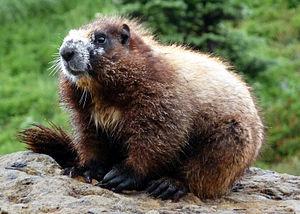
Le parc national du mont Rainier est un parc national américain situé dans l'État de Washington dans le Nord-Ouest des États-Unis.